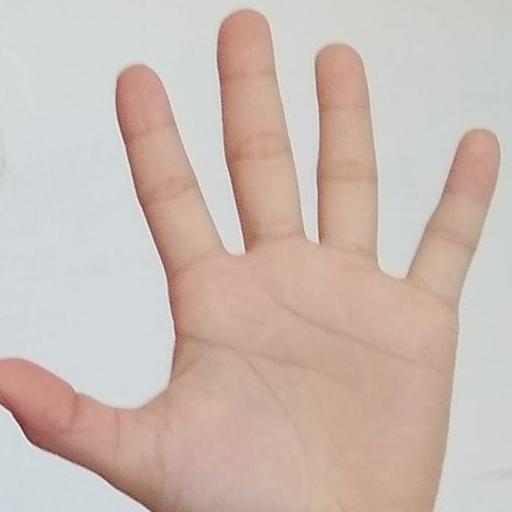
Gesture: palm